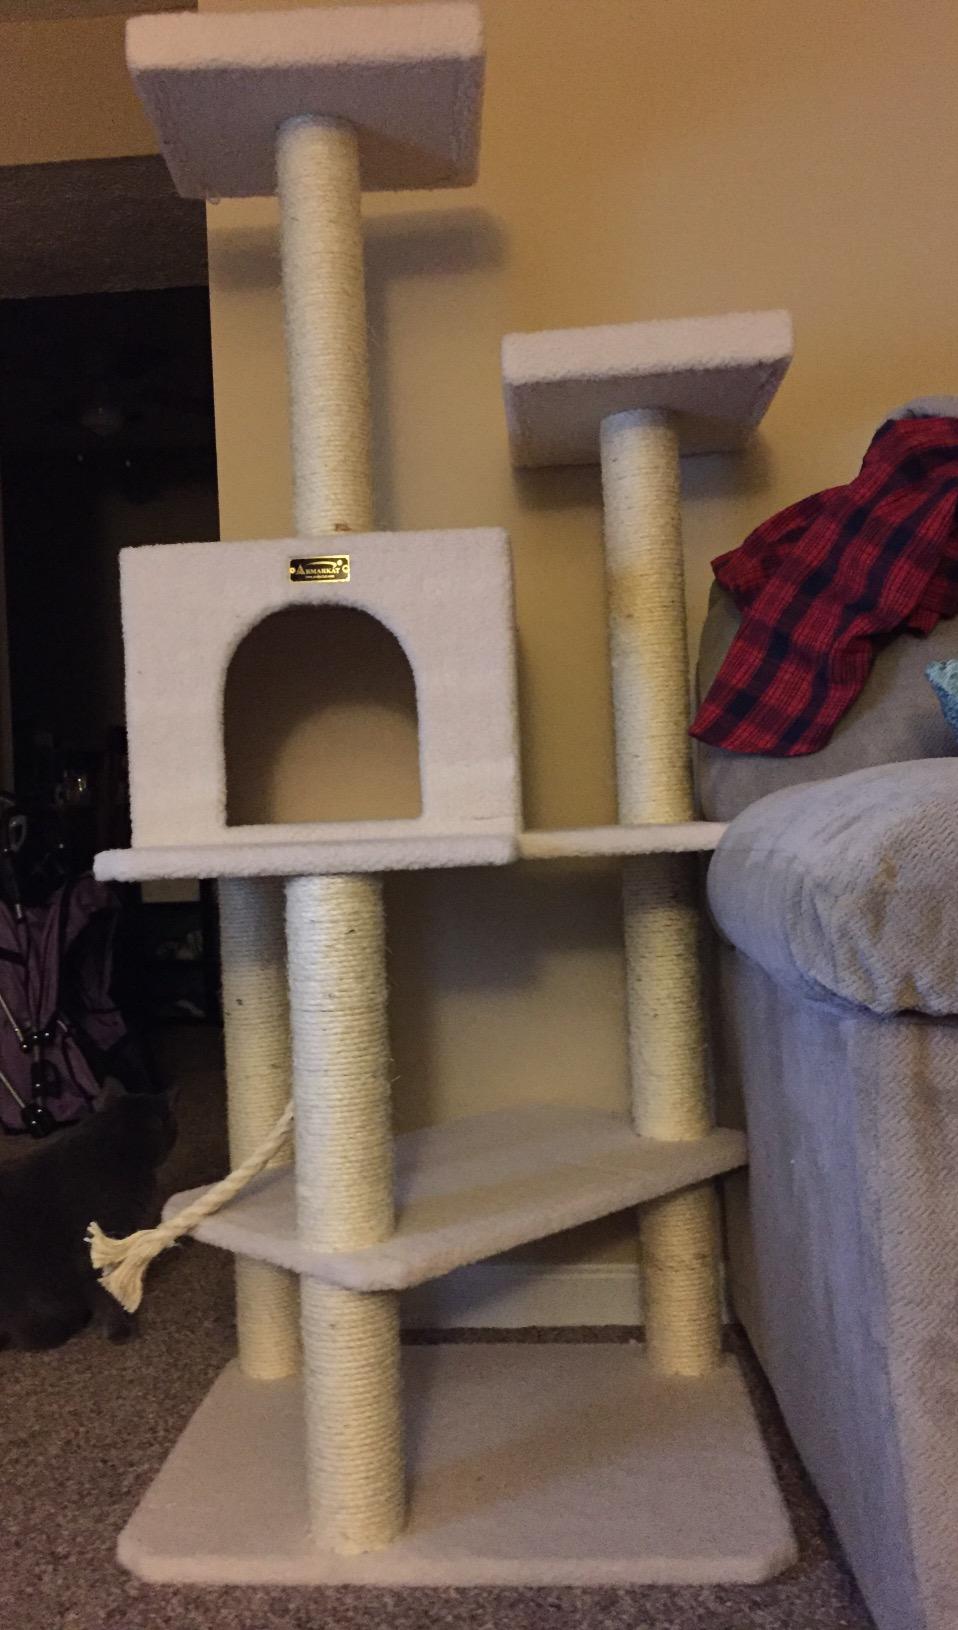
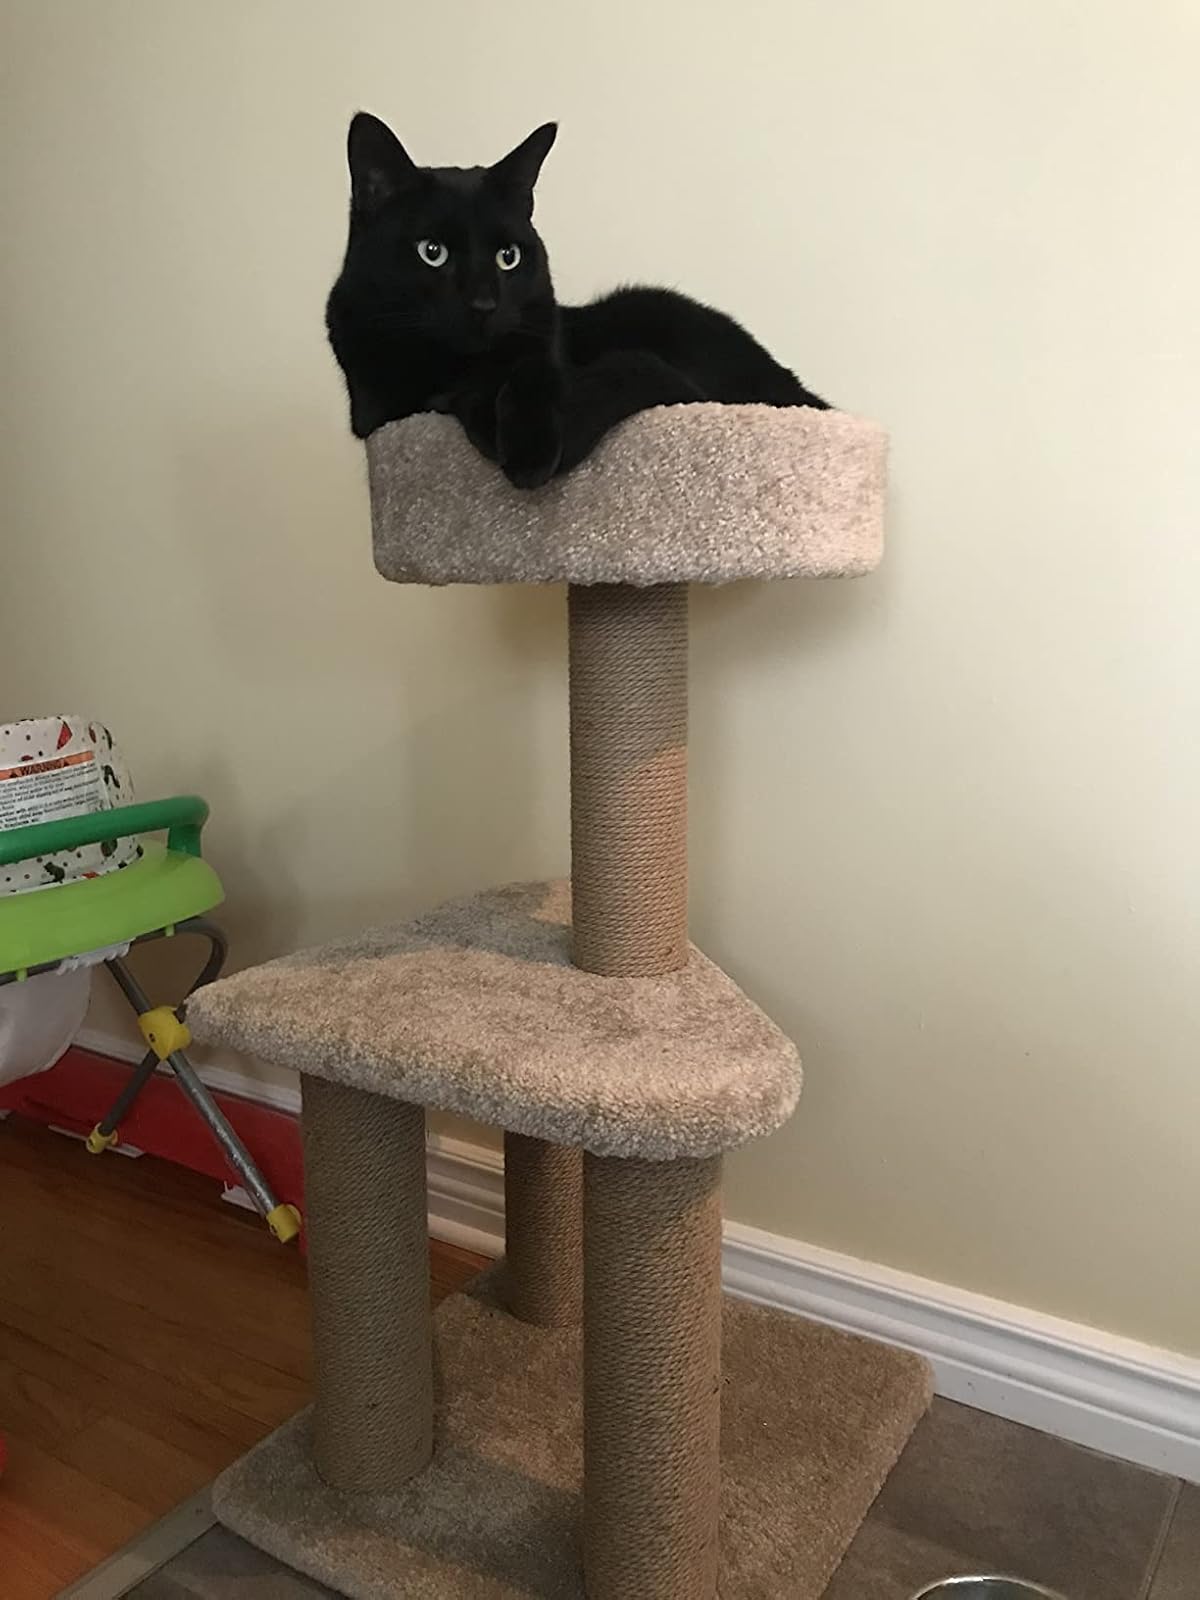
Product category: items_cat tree
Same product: no